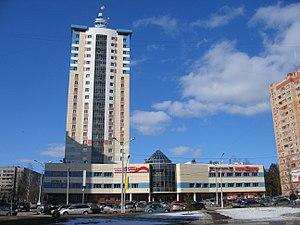
Ioubileïny est une ville de l'oblast de Moscou, en Russie. Sa population s'élevait à 32 940 habitants en 2014.